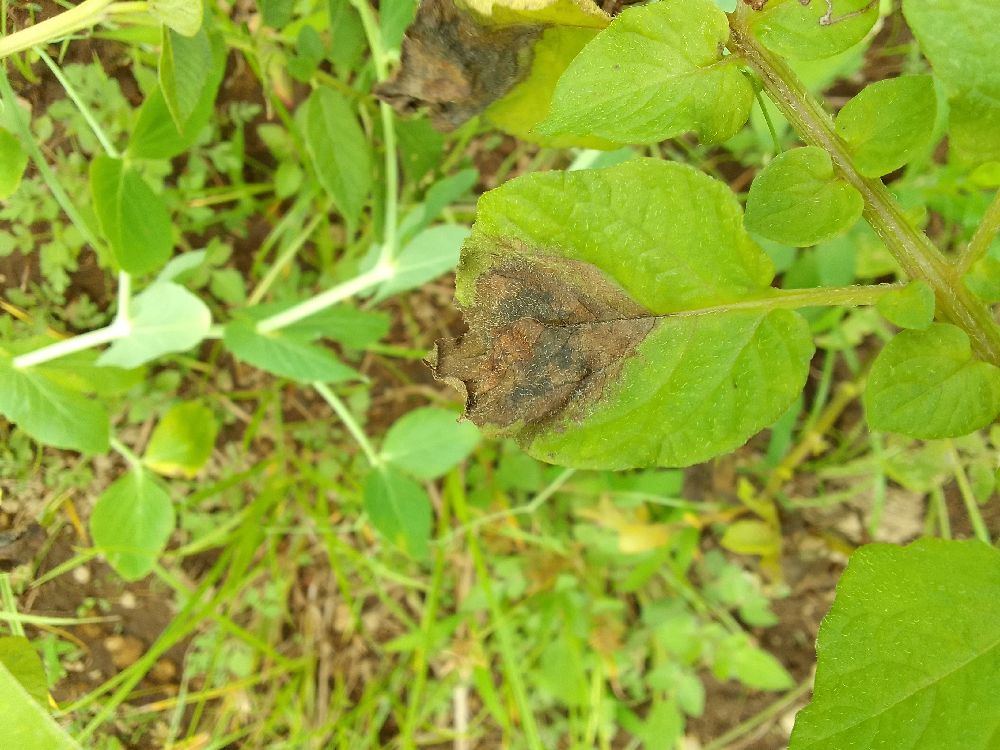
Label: Late blight